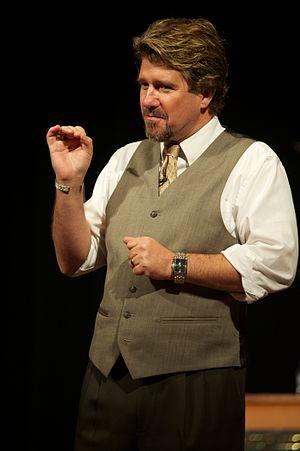
Banachek est un mentaliste américain. Il a écrit des ouvrages de mentalisme et inventé des tours de magie et de mentalisme, dont la version de Penn & Teller de capture d'une balle de revolver au vol et son tour de l'« enterré vivant ». Il est directeur du One Million Dollar Paranormal Challenge de la James Randi Educational Foundation.